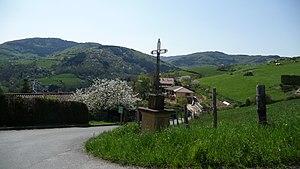
Saint-Forgeux - croix sur la route de la chapelle de Grévilly
Le coteaux-du-lyonnais est un vin français d'appellation d'origine contrôlée produit sur les communes couvrant les monts du Lyonnais, à l'ouest de Lyon, dans le département du Rhône. Cette appellation fait partie du vignoble de bourgogne.